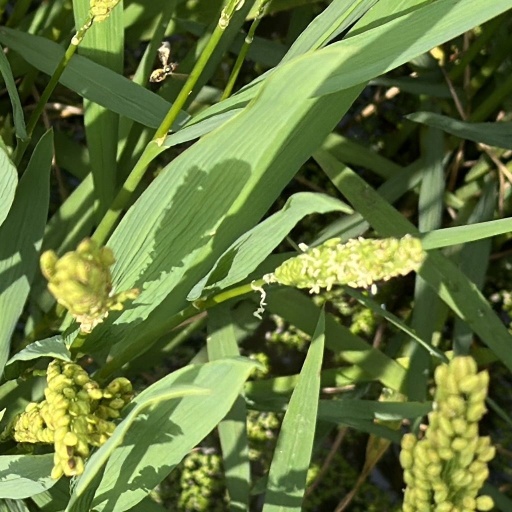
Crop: rice